Aleksei Zuev

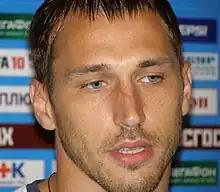

Aleksei Aleksandrovich Zuev (born 3 February 1981) is a Russian former association football goalkeeper.